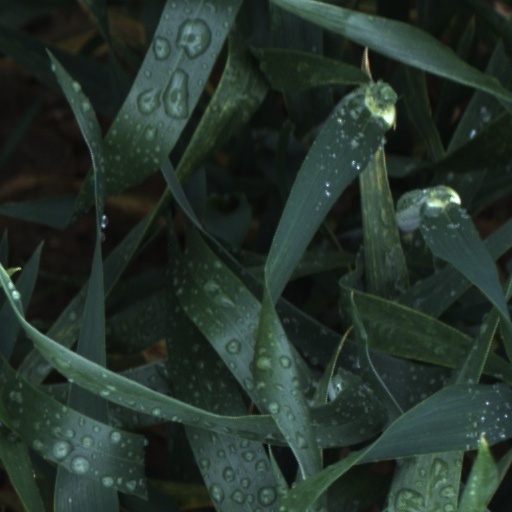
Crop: wheat